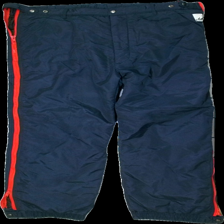
View: front
Type: Winter trousers
Category: Unisex
Brand: Not in the list
Brand text on label: Fristads
Colors: Black, Red
Material: 100% polyester
Cut: Regular
Size: L
Season: Winter
Stains: Minor
Price range: 100-150
Recommended usage: Reuse